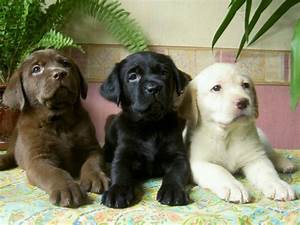
Label: dog